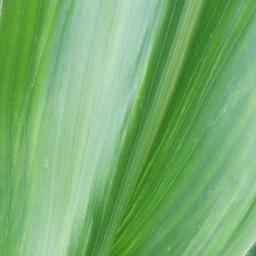
Label: Corn___healthy